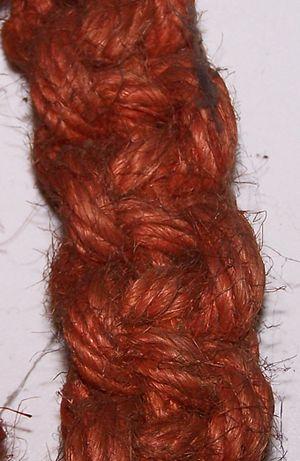
Le macramé est une forme de création de tissu basée sur une technique particulière de nœuds, qui peuvent être plats pour les bracelets ou colliers, ou en volume pour fabriquer des objets tels que porte-pots, rideaux ou sculptures.